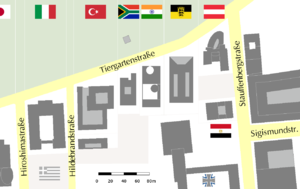
La représentation du Land de Bade-Wurtemberg auprès du gouvernement fédéral se situe dans le quartier des ambassades dans le großer Tiergarten à Berlin. Elle fait le lien entre le gouvernement régional et le Bundesrat et entretient des relations étroites avec le Bundestag et le gouvernement fédéral.
L’Ambassade d'Afrique du Sud en Allemagne est la mission diplomatique de la République d'Afrique du Sud en République fédérale d'Allemagne.
L’ambassade d'Inde en Allemagne est la mission diplomatique de la République de l'Inde en République fédérale d'Allemagne. Les premiers ambassadeurs entre la République fédérale et l'Inde sont présents dès 1952, après que l'Inde en 1949 est l'un des premiers pays à reconnaître la nouvelle République fédérale. En 1951, les deux États concluent le traité. Entre 1971 et 1990, il y a également une mission diplomatique de l'Inde en RDA.
L'ambassade d'Italie en Allemagne est la représentation diplomatique de l'Italie auprès de la République fédérale d'Allemagne. Elle est située aux nᵒ 1 Hiroshimastraße à Berlin, la capitale du pays, et son ambassadeur est, depuis 2014, Pietro Benassi.